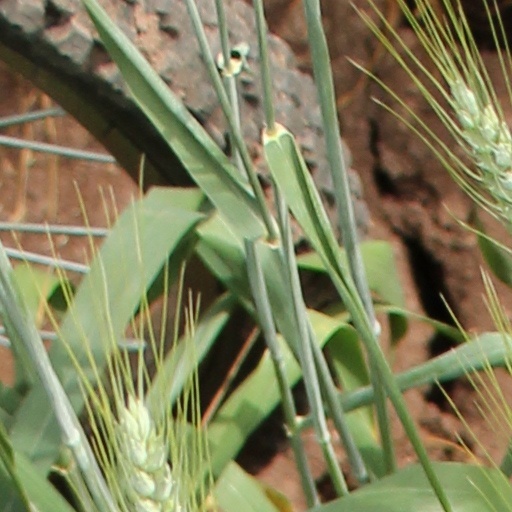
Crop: wheat